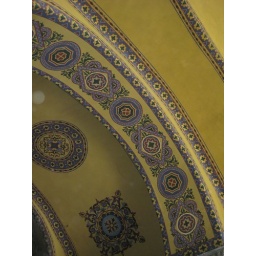
Detail of the roof of the balcony corridor in former mosque and church Hagia Sofia or Santa Sofia in Istanbul, Turkey